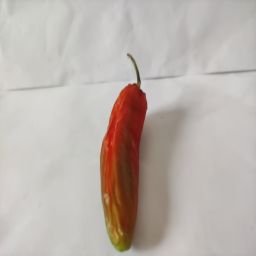
Crop: New Mexico Green Chile
Quality: Dried